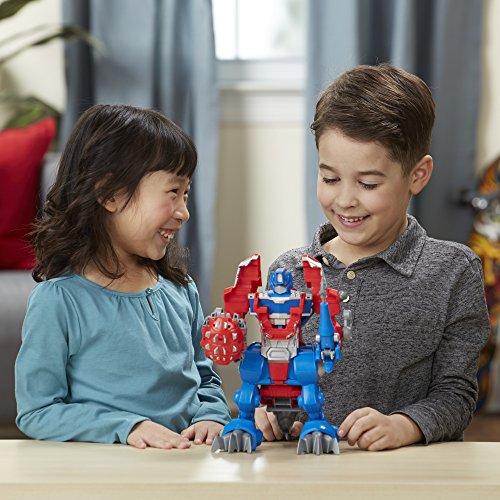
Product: Playskool Heroes Transformers Rescue Bots Knight Watch Optimus Prime
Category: Toys & Games | Toy Figures & Playsets
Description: Includes Knight Watch Optimus Prime figure, Scale the Shield Bot and Lance the Raptor Bot Mini Con figures.
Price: $26.99
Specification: ProductDimensions:3.2x12.5x11inches|ItemWeight:1pounds|ShippingWeight:1.55pounds(Viewshippingratesandpolicies)|DomesticShipping:ItemcanbeshippedwithinU.S.|InternationalShipping:ThisitemcanbeshippedtoselectcountriesoutsideoftheU.S.LearnMore|ASIN:B071G3F1CL|Itemmodelnumber:E0158|Manufacturerrecommendedage:36months-7years